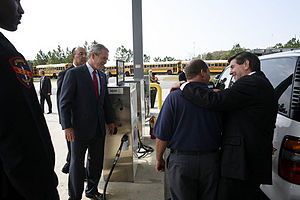
Bæredygtighed
En nyoprettet tankstation i Alabama, hvor man kan få etanol og biodiesel.
Bæredygtighed er et udtryk for en teknologis eller en kulturs slid på naturgrundlaget. I princippet kan man forestille sig, at jæger- og samlerkulturer kan udnytte naturen med 100% bæredygtighed. I den modsatte ende af skalaen findes teknologier og kulturer, som nedslider naturen i en grad, så de hele tiden må flytte for at finde nye ressourcer. Som eksempler kan man nævne guldudvinding eller masseturisme.